Crunchyroll, LLC

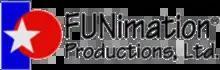
A variant of the original Funimation logo, which was used from 1994 to 2005

In the early 1990s, Japanese-born businessman Gen Fukunaga was approached by his uncle, Nagafumi Hori, who was working as a producer for Toei Company. Hori proposed that if Fukunaga could start a production company and raise enough money, Toei Animation would license the rights to the "Dragon Ball" franchise to the United States. Fukunaga met with co-worker Daniel Cocanougher, whose family owned a feed mill in Decatur, Texas, and convinced Cocanougher's family to sell their business and serve as an investor for his company.